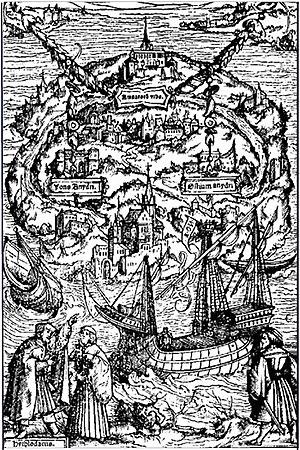
Une île imaginaire est une île dont l'existence est fictive parce qu'elle est imaginaire ou que son existence a été réfutée la supposition de celle-ci, ou après sa prétendue découverte. Cette notion regroupe donc les îles tirées d'œuvres, des croyances populaires et religieuses ainsi que des considérations historiques. Les caractéristiques d'une île imaginaire et les évènements qui peuvent s'y dérouler peuvent être totalement inventés ou s'appuyer sur des faits et considérations réels, mythifiés le cas échéant.
Le mot socialisme recouvre un ensemble très divers de courants de pensée et de mouvements politiques, dont le point commun est de rechercher une organisation sociale et économique plus juste. Le but originel du socialisme est d'obtenir l'égalité sociale, ou du moins une réduction des inégalités et, notamment pour les courants d'inspiration marxiste, d'établir une société sans classes sociales. Plus largement, le socialisme peut être défini comme une tendance politique, historiquement marquée à gauche, dont le principe de base est l'aspiration à un monde meilleur, fondé sur une organisation sociale harmonieuse et sur la lutte contre les injustices. Selon les contextes, le mot socialisme ou l'adjectif socialiste peuvent qualifier une idéologie, un parti politique, un régime politique ou une organisation sociale.
L’utopie est une représentation d'une société idéale sans défaut contrairement à la réalité. C'est un genre d'apologue qui se traduit, dans les écrits, par un régime politique idéal, une société parfaite ou encore une communauté d'individus vivant heureux et en harmonie, souvent écrites pour dénoncer les injustices et dérives de leurs temps.
L’évêque de Meaux Guillaume Briçonnet, d’esprit libéral, anime le « Cénacle de Meaux » avec Lefèvre d'Etaples, Guillaume Farel, François Vatable, qui sera dispersé parce que suspecté d’hérésie.
Le bonheur est un état ressenti comme agréable, équilibré et durable par quiconque estime être parvenu à la satisfaction de ses aspirations et désirs et éprouve alors un sentiment de plénitude et de sérénité.